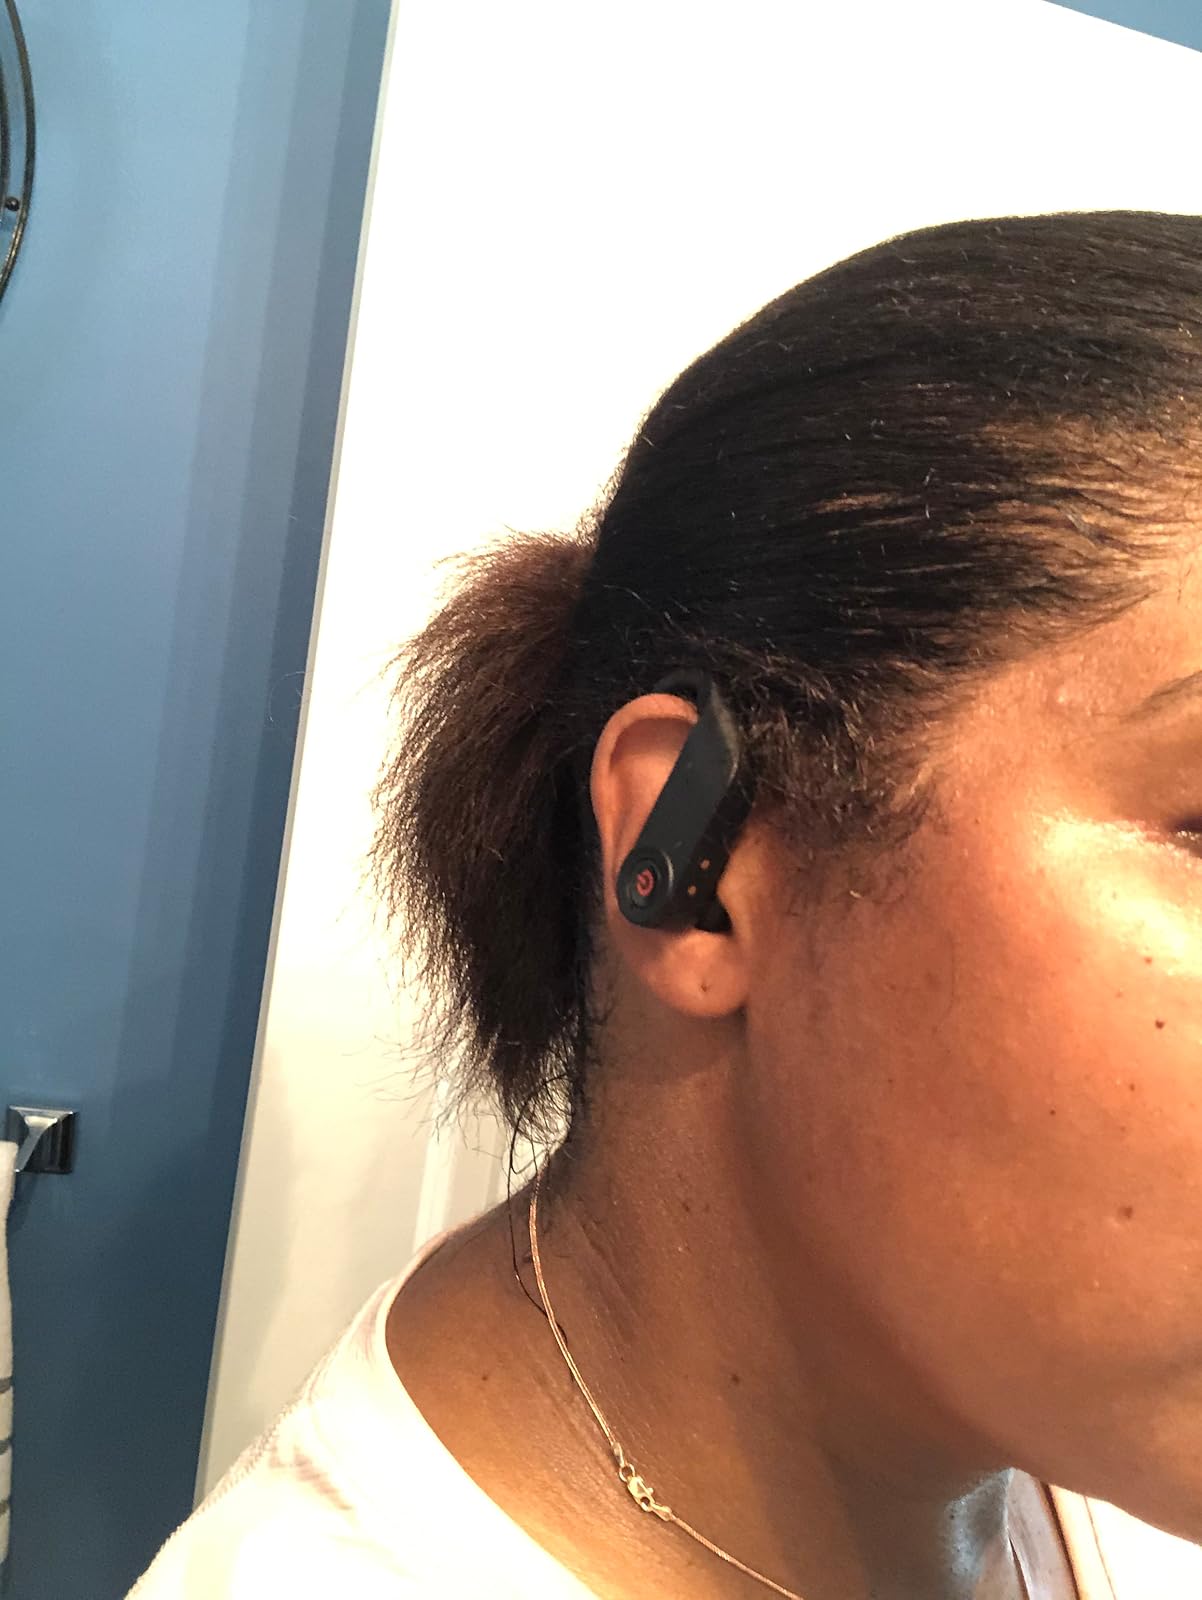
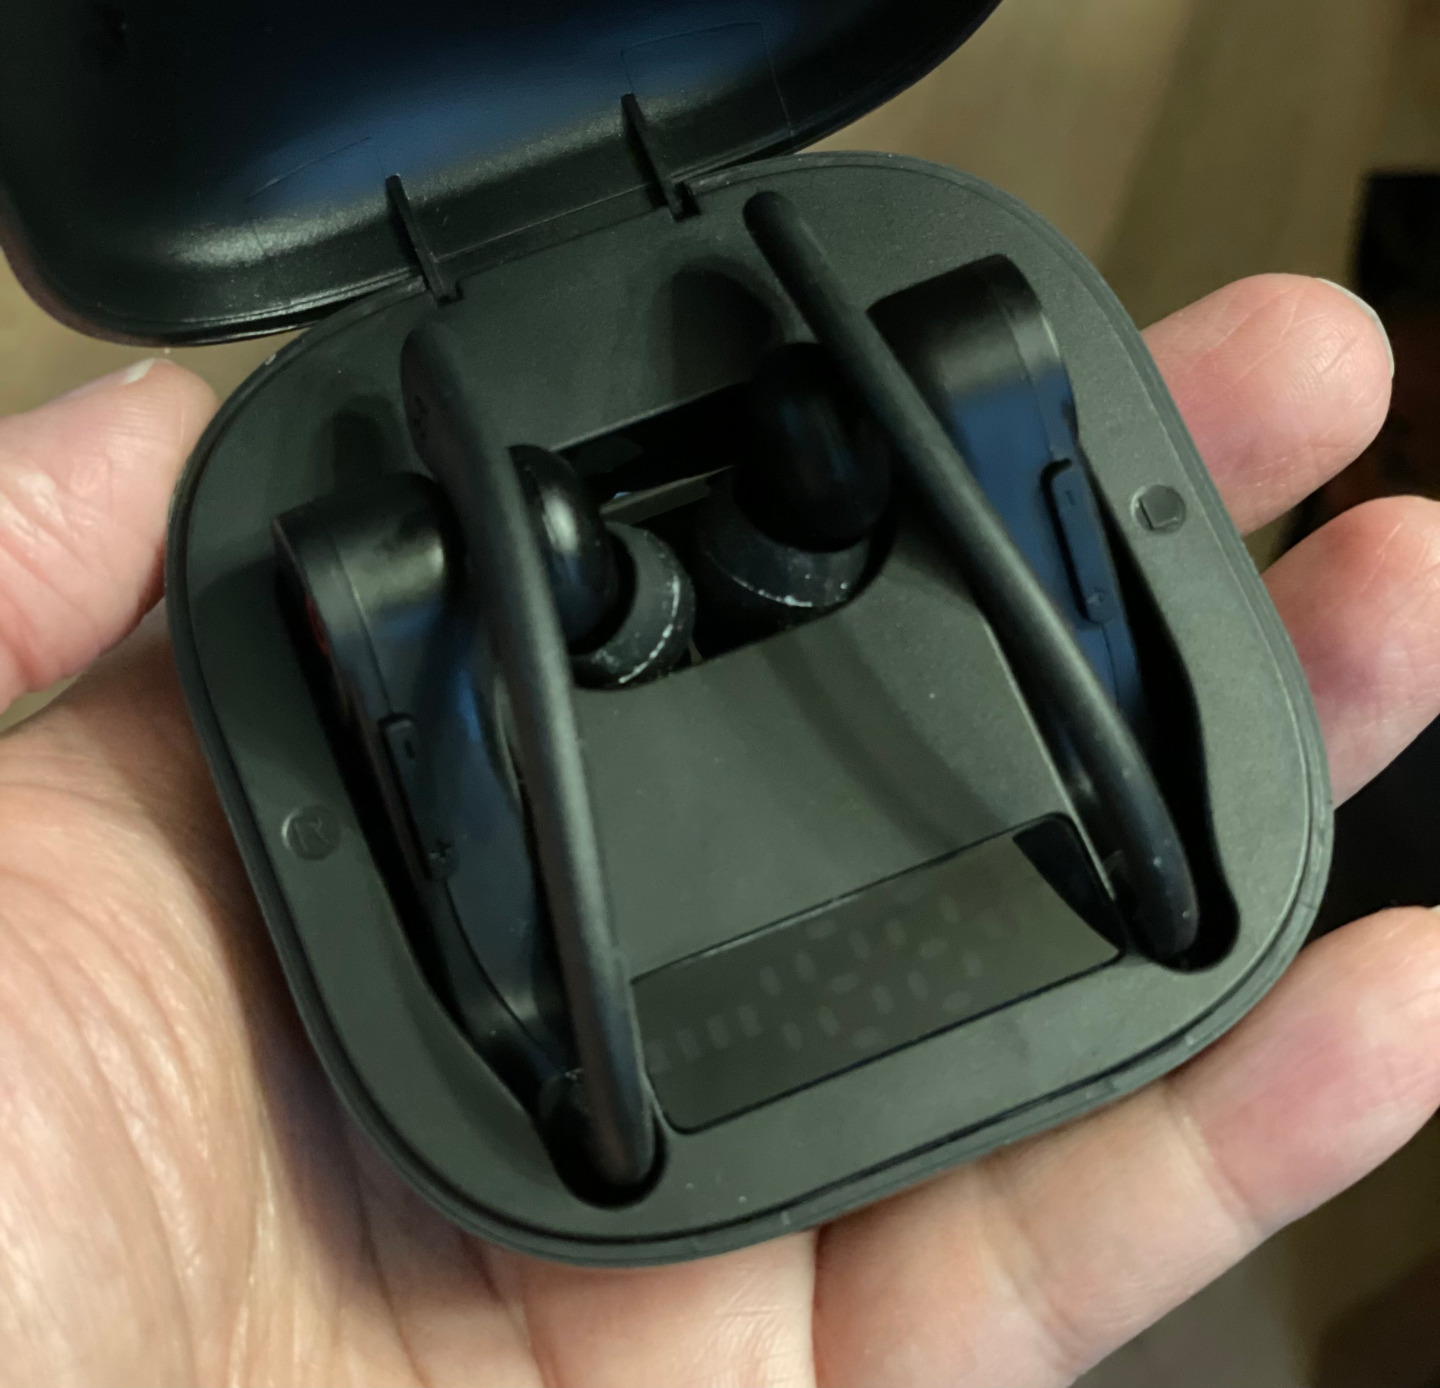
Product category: earbuds
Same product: yes